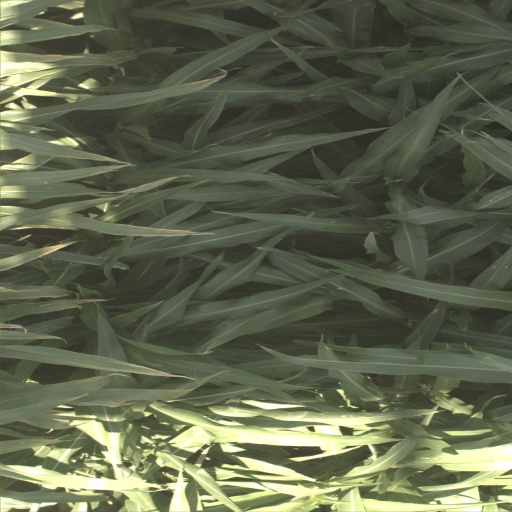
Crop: sorghum